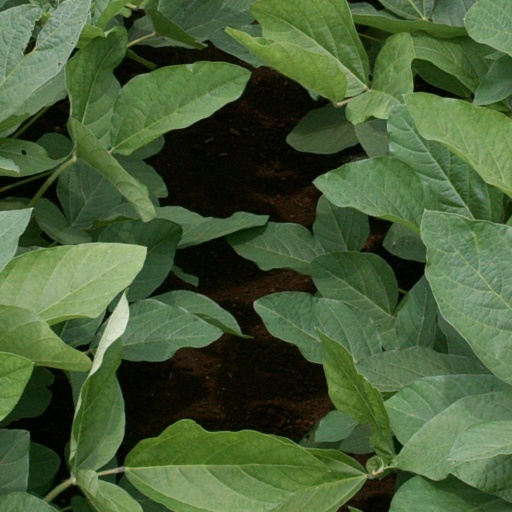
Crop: soybean